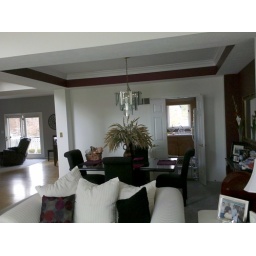
View from standing in the living room looking into the dining room seeing the wall that will eventually come down.